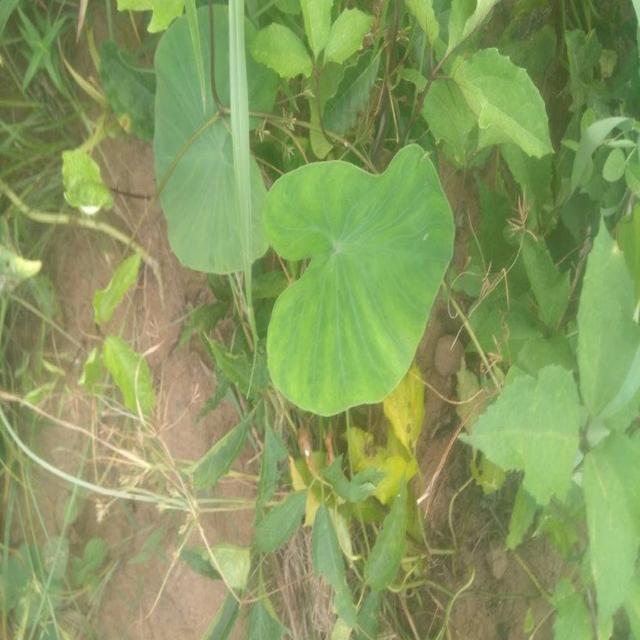
Label: Healthy